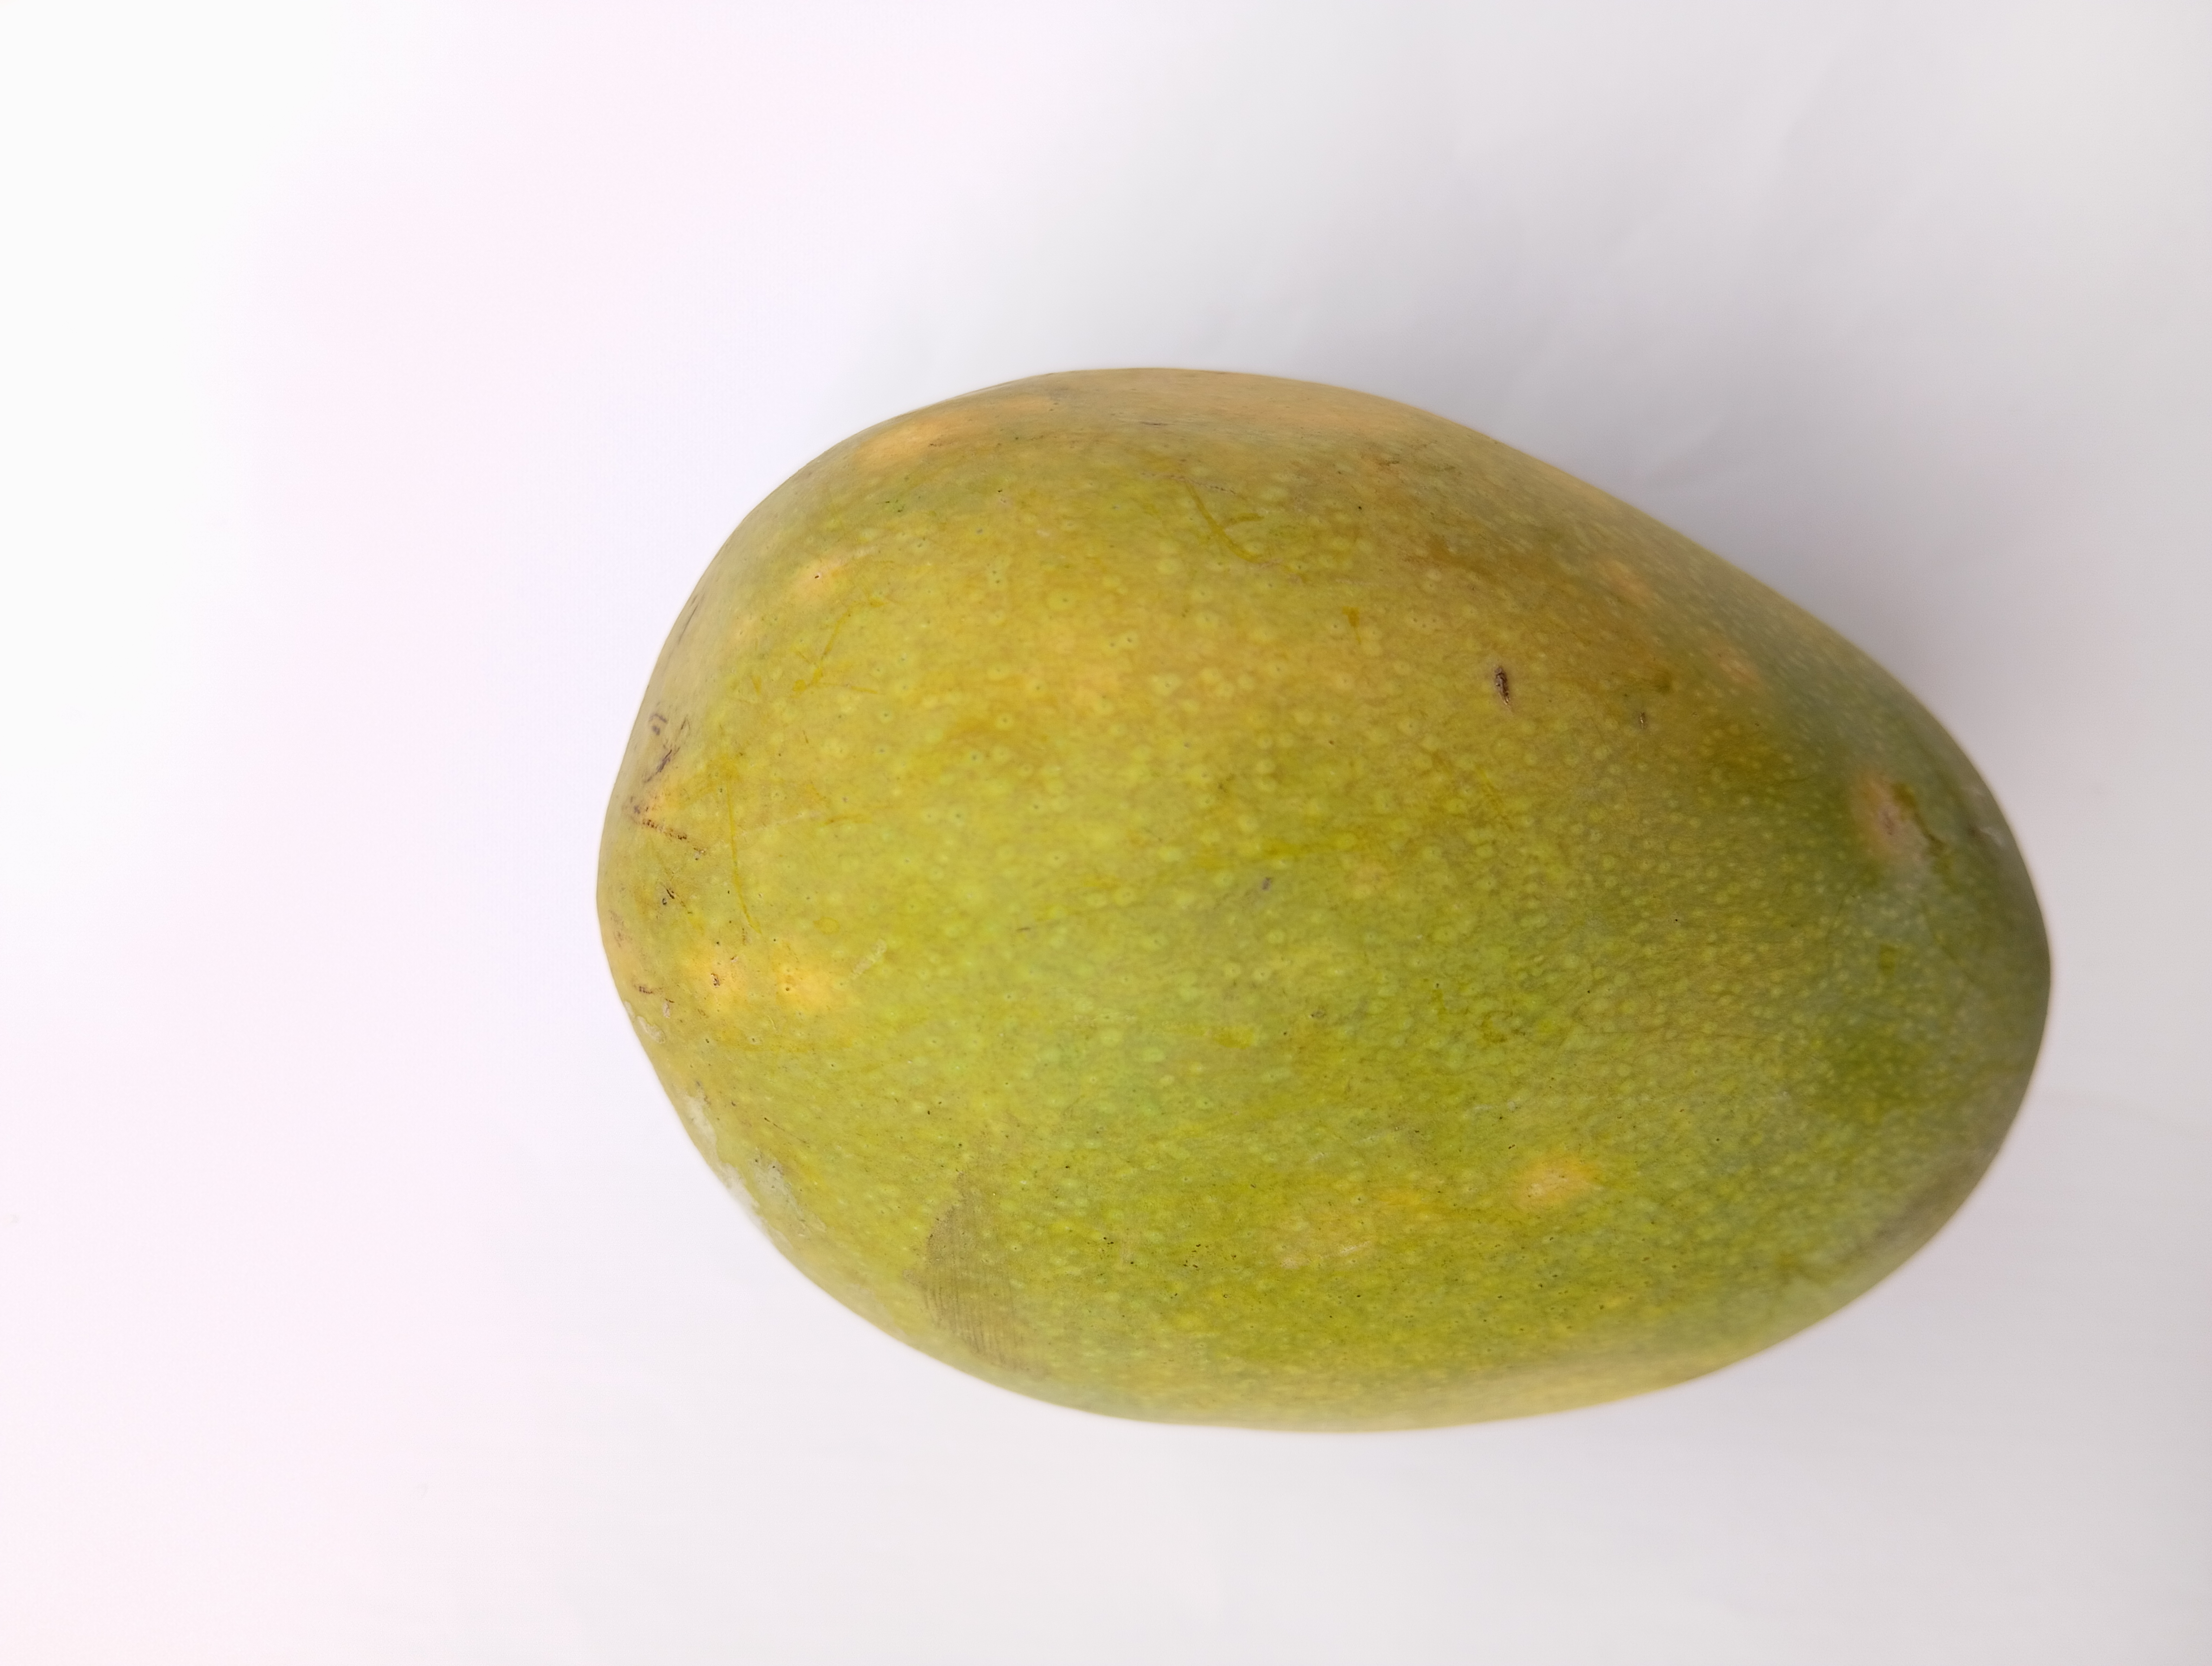
Mango variety: Himsagar